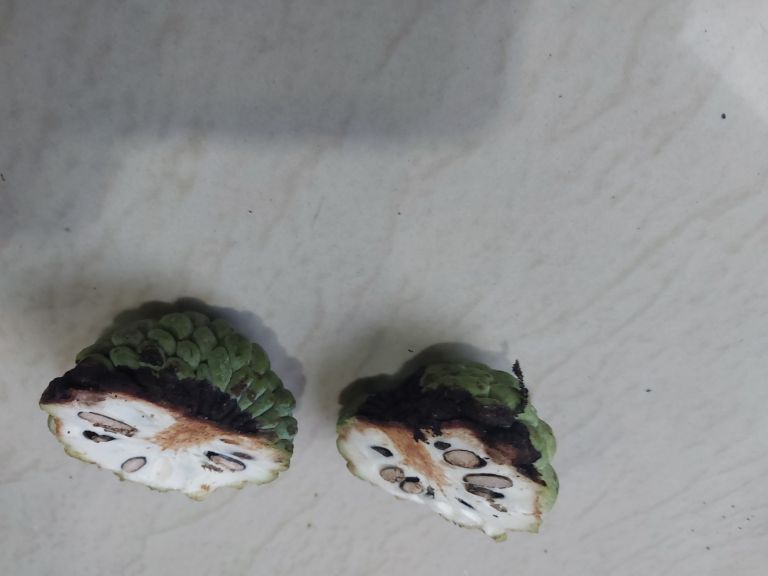
Disease label: Diplodia Rot